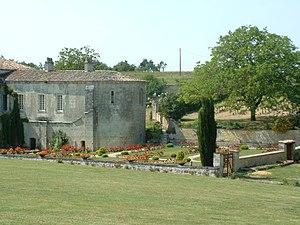
Saint-Bris-des-Bois est une commune du Sud-Ouest de la France située dans le département de la Charente-Maritime.